KBOB-FM

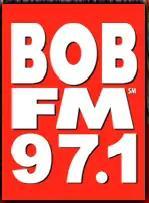
Previous logo

On February 4, 2020, KIBB returned to the air, now operating from studios in Wellington, along with sister stations KKGQ and KWME, and began airing the syndicated "Bob FM" format from Sun Broadcast Group, though would fall silent again on March 1.